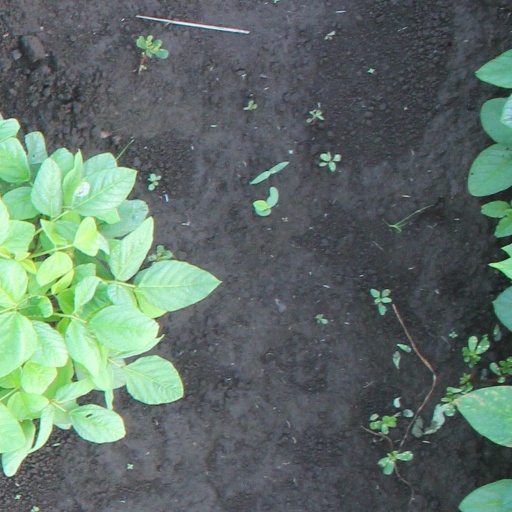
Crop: soybean